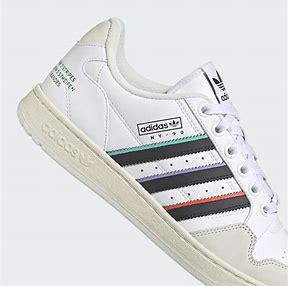
Brand: Adidas
Model: NY 90